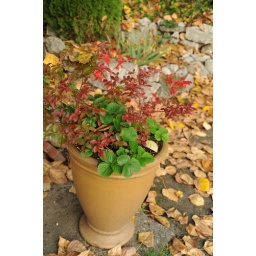
Planter with strawberry plant and red autumn blueberry bush leaves in Lake City, Seattle, Washington, USA